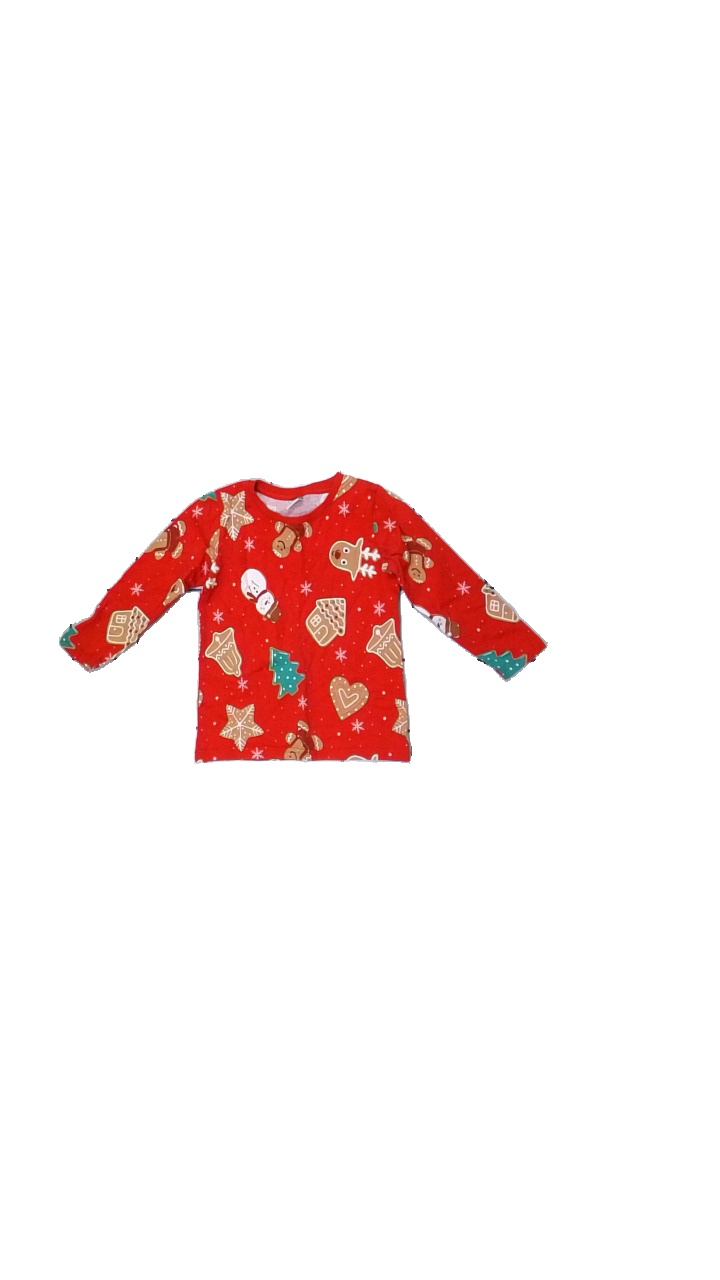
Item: Top (Children)
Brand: Lindex
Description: Red christmas top with print
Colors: Red, Green, Brown, Multicolor
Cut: Regular, C-collar
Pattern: Other
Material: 100% Cotton
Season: Winter
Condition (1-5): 5
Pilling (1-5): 5
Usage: Reuse
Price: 50-100